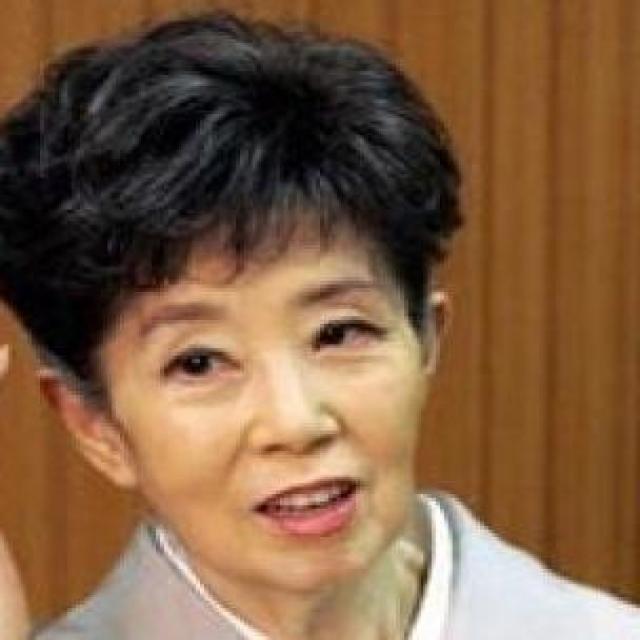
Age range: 45-64